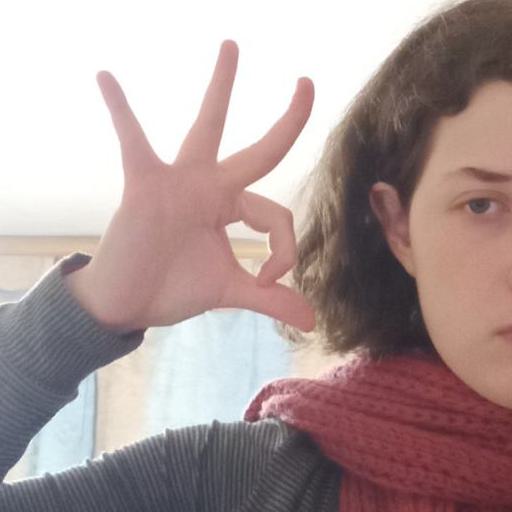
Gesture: ok